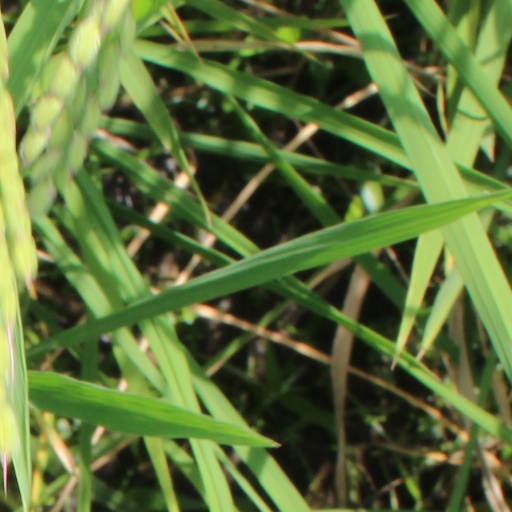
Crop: rice